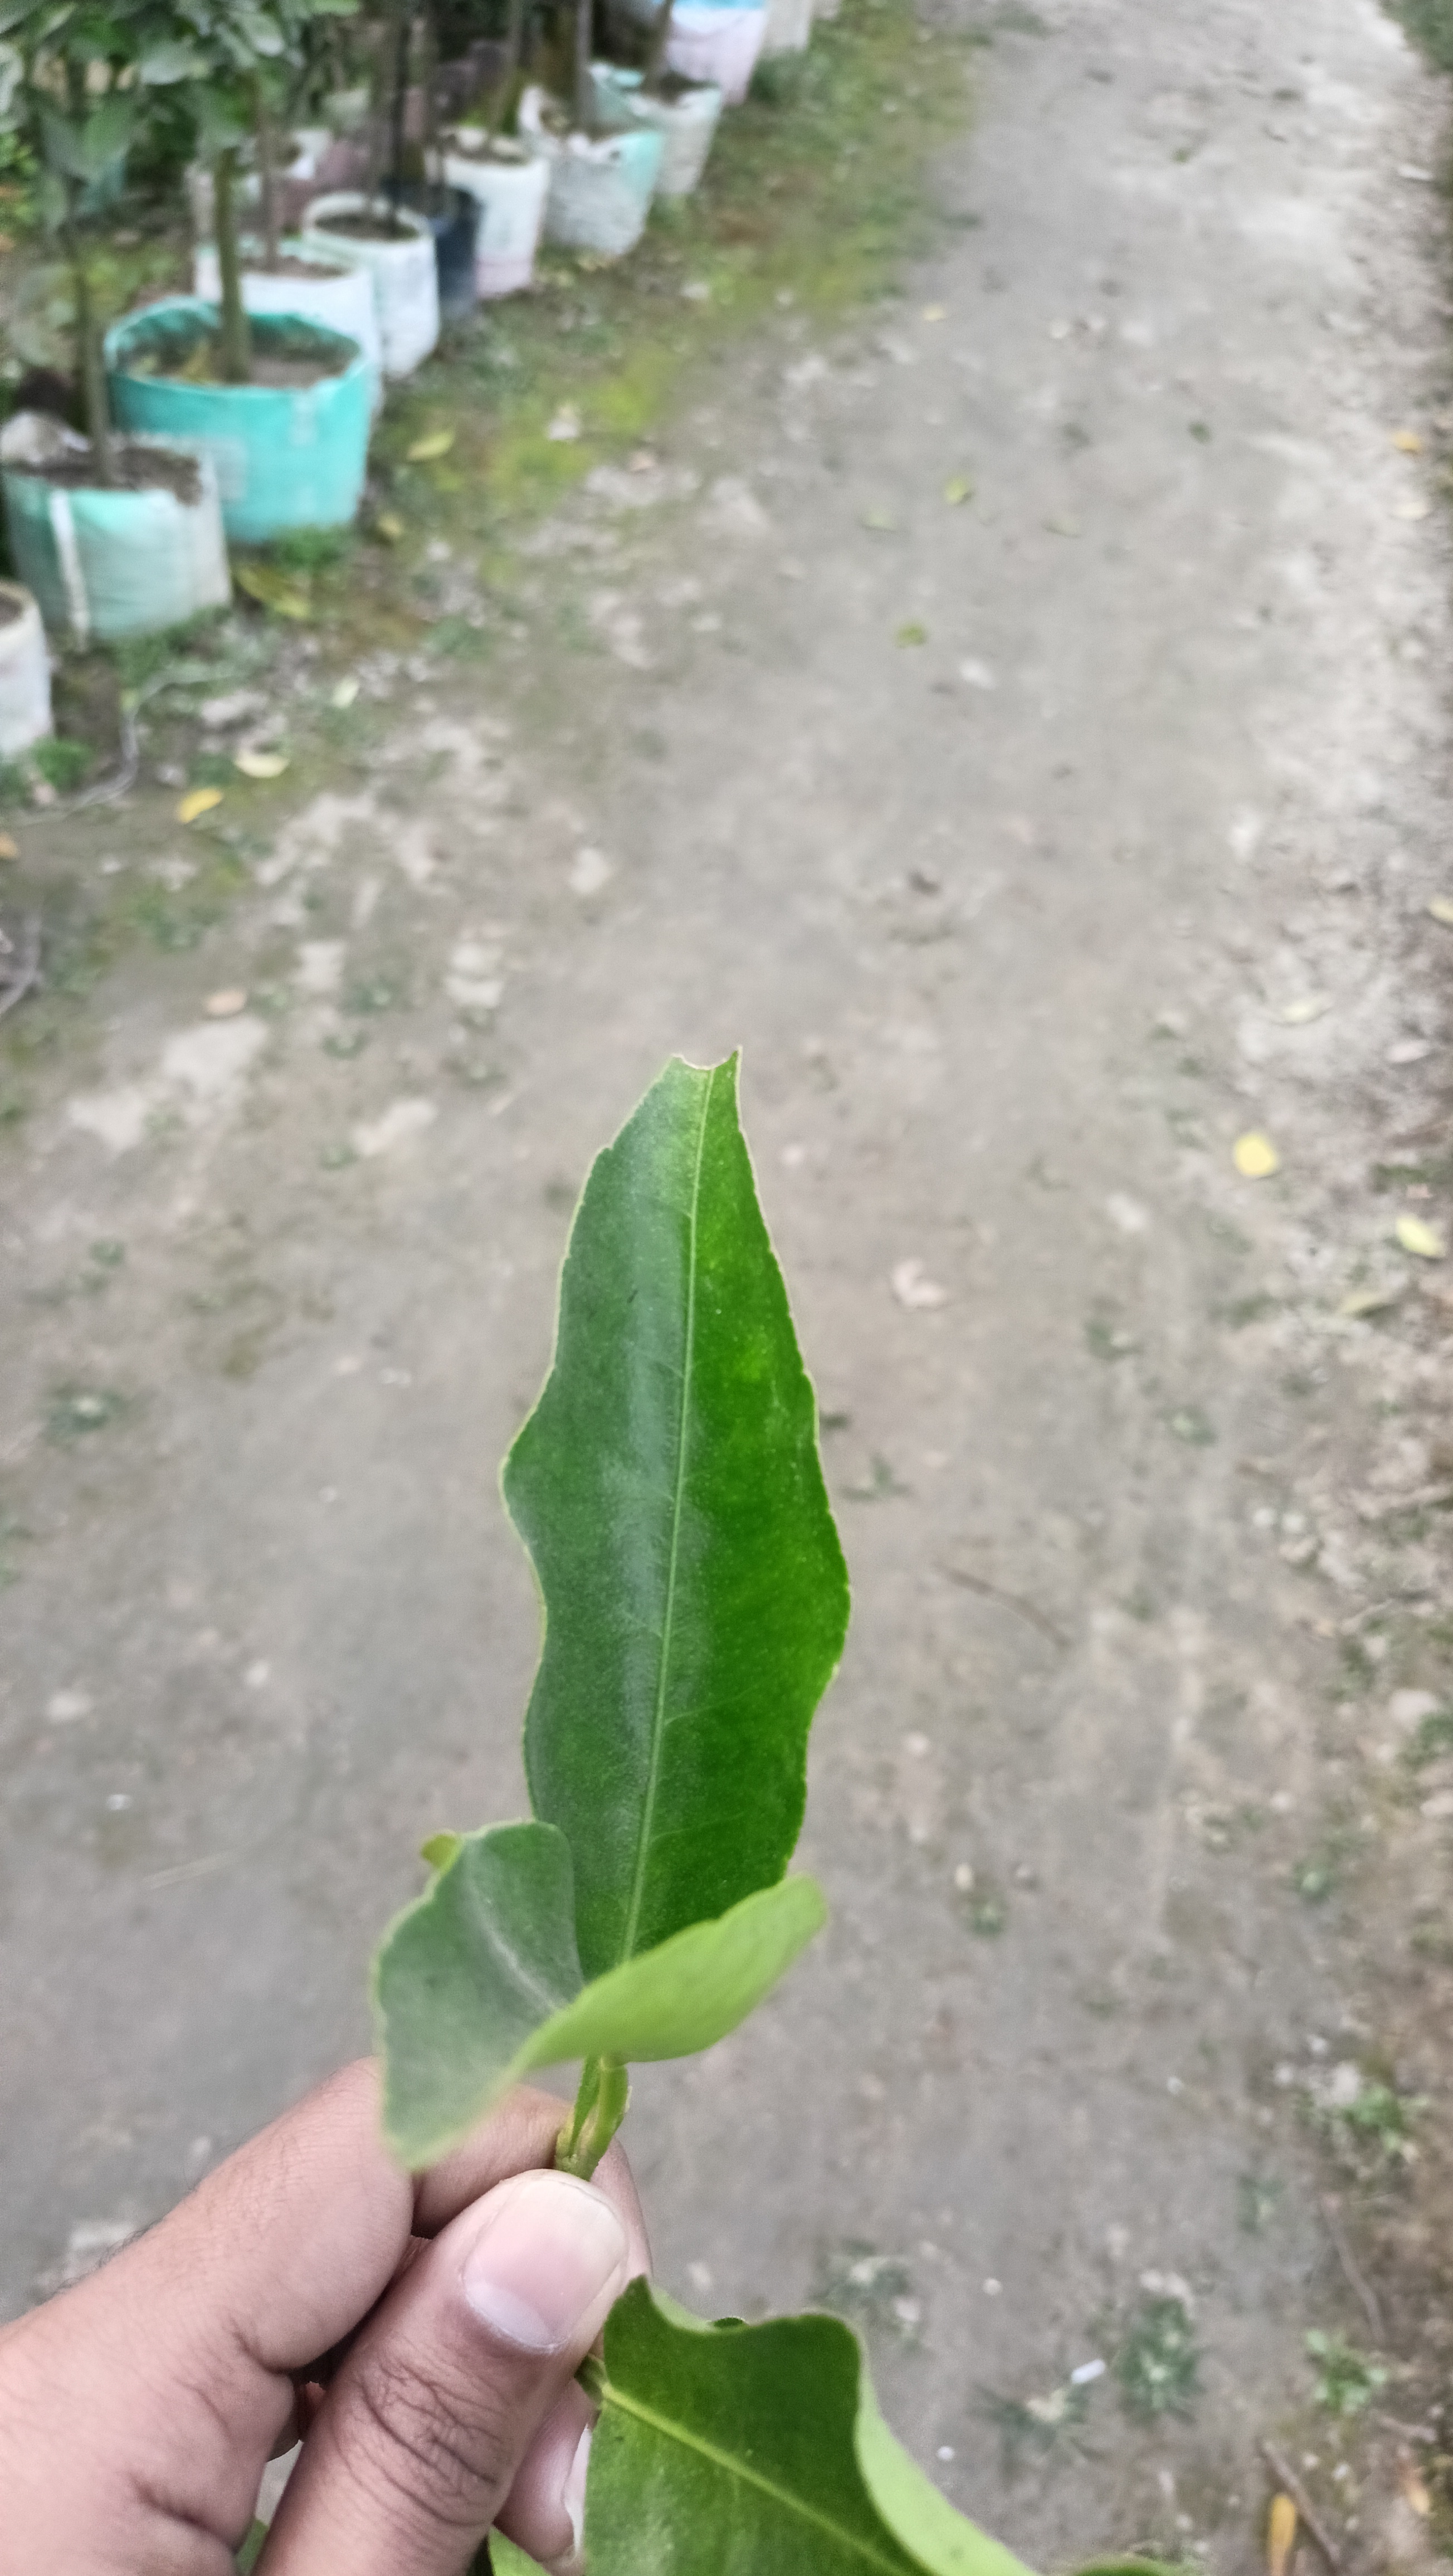
Mandarin leaf variety: Darjeling